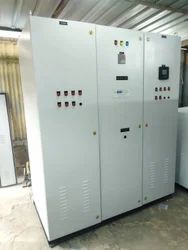
Label: RTPFC_Panel